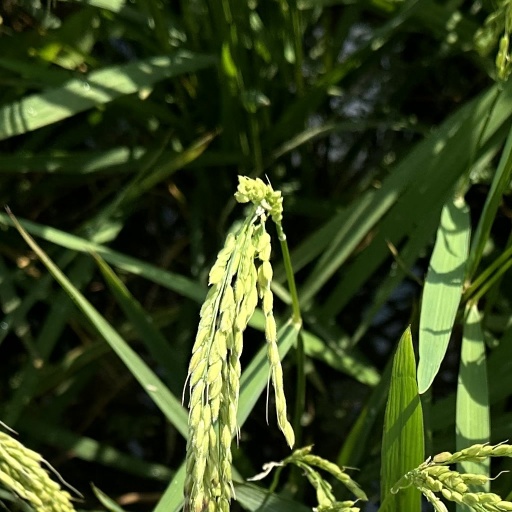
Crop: rice